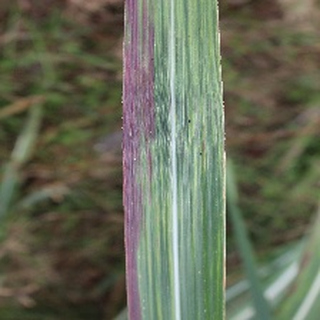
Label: sugarcane_bacterial_blight